Coast Air

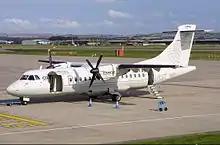
ATR-42 at Aberdeen Airport in 2002

Following the loss of the Fagernes route, Coast Air relocated its services to the Bergen–Skien and the Haugesund–Aberdeen route in 1997. After Air Stord filed for bankruptcy in February 1999, Coast Air and Teddy Air both started flights from the airport to Oslo. Coast Air also expanded Kristiansand as a hub, with additional routes to Stavanger, Haugesund and Gothenburg in Sweden. In January 2000, the company announced that it was not making any money on the Kristiansand routes, and immediately terminated all four services. Coast air carried 50,000 passengers in 1999.